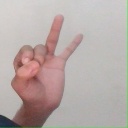
अक्षर: ण